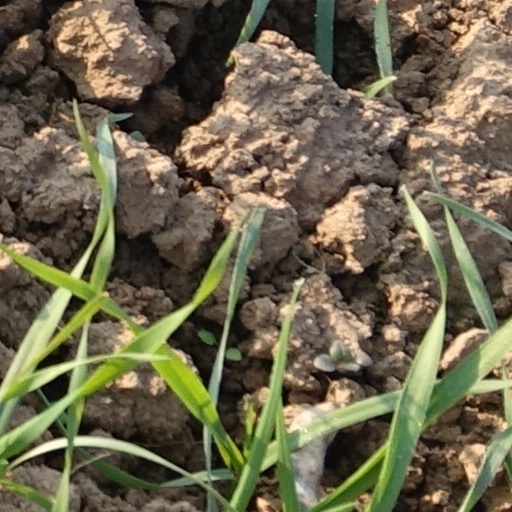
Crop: wheat